D.C. United

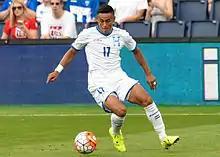
Andy Najar (pictured), was one of the first Homegrown Players in D.C. United history. Najar won the 2010 Rookie of the Year Award.

Following Soehn's replacement, the organization hired Curt Onalfo as the head coach. United had approached then University of Akron men's soccer head coach, Caleb Porter, but Porter rejected their offer. Recently retired club midfielder, Ben Olsen, joined Onalfo's staff as an assistant coach, along with Kris Kelderman, who served as an assistant to Onfalo at Kansas City. Additionally, Soehn's assistant coaches of Chad Ashton and Mark Simpson remained on Onalfo's coaching staff for the 2010 season. Ahead of the season the club saw the departures of Luciano Emilio and Fred, two key contributors to the club during the late 2000s. The club, marred by injuries, and poor tactics, had a historically poor start to the 2010 MLS season, having a record of 3–12–3 in the clubs first 16 matches.